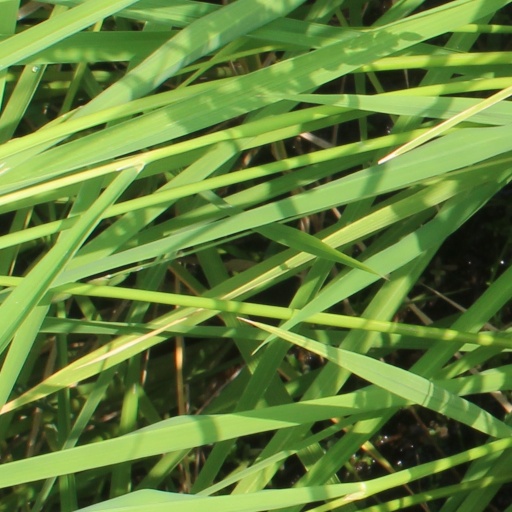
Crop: rice